Age of Earth

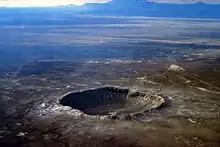
Barringer Crater, Arizona, where the Canyon Diablo meteorite was found.

The Canyon Diablo meteorite was used because it is both large and representative of a particularly rare type of meteorite that contains sulfide minerals (particularly troilite, FeS), metallic nickel-iron alloys, plus silicate minerals. This is important because the presence of the three mineral phases allows investigation of isotopic dates using samples that provide a great separation in concentrations between parent and daughter nuclides. This is particularly true of uranium and lead. Lead is strongly chalcophilic and is found in the sulfide at a much greater concentration than in the silicate, versus uranium. Because of this segregation in the parent and daughter nuclides during the formation of the meteorite, this allowed a much more precise date of the formation of the solar disk and hence the planets than ever before.